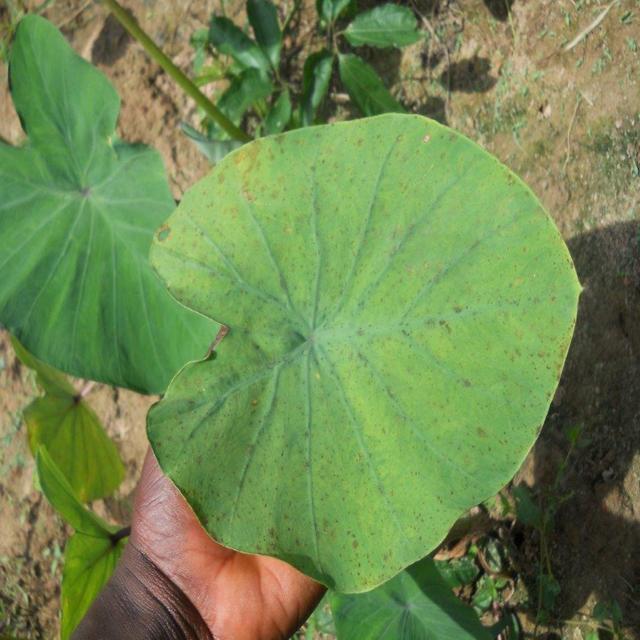
Label: Early_Blight